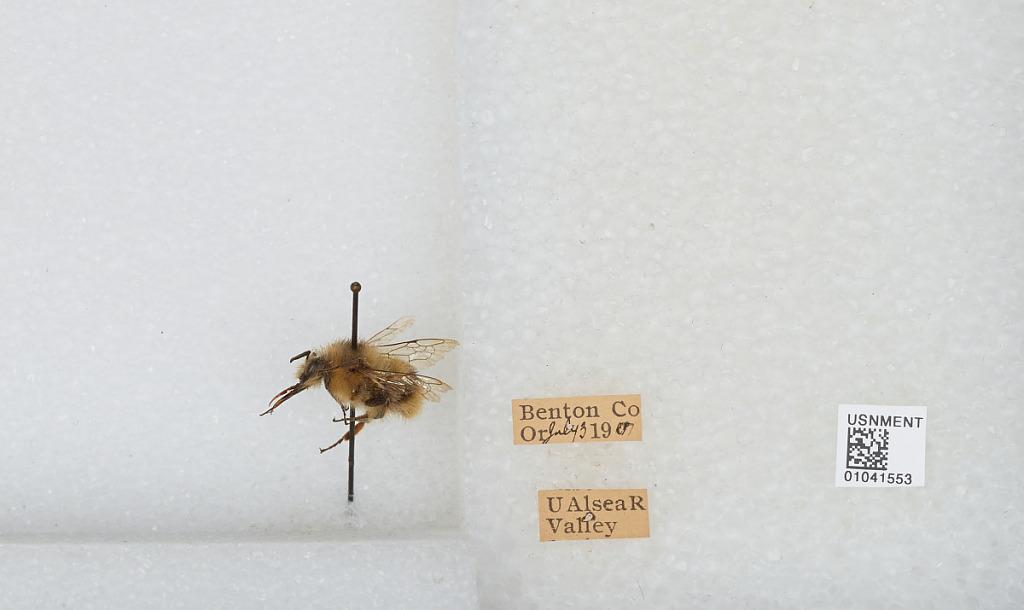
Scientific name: Bombus sp.
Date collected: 1907-7-3
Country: United States
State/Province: Oregon
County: Benton
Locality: Upper Alsea River Valley
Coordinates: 44.3797, -123.707